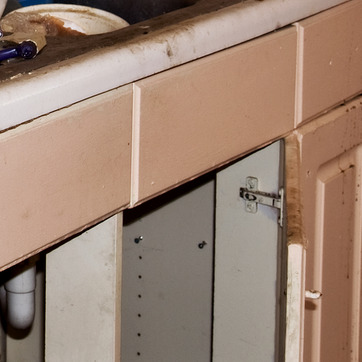
Material: painted